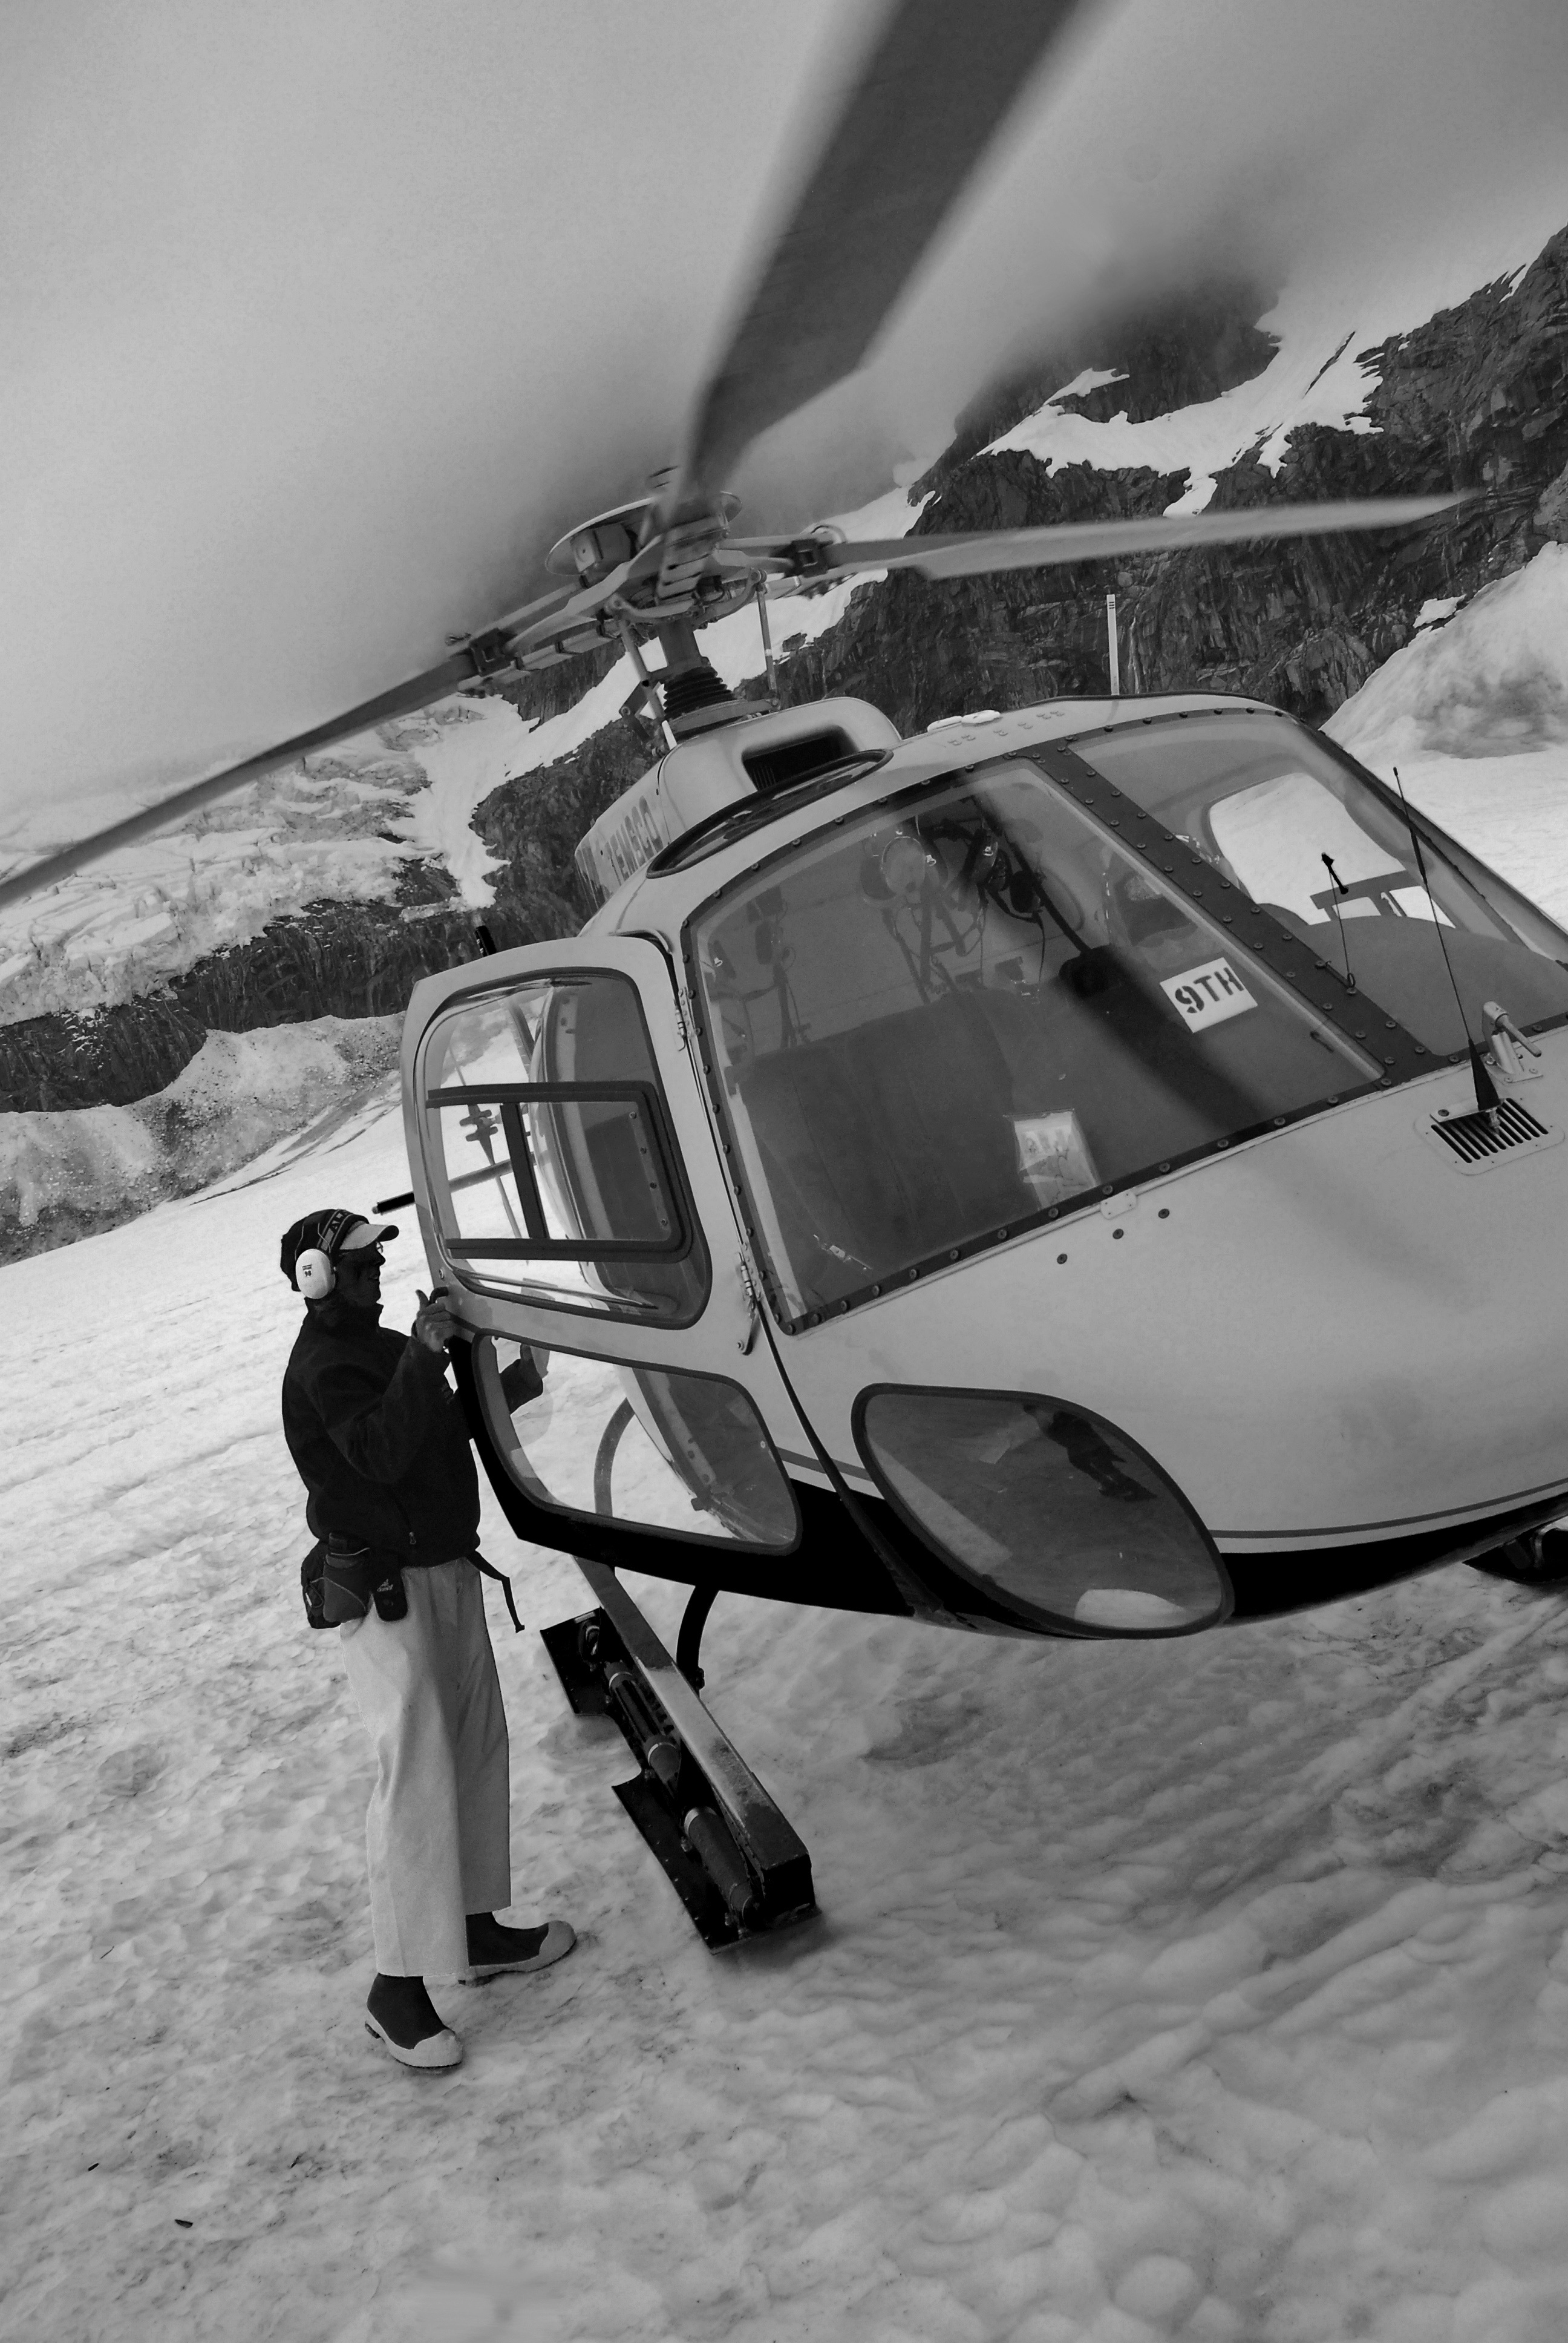
snow, winter, black and white, white, car, photography, driving, vehicle, weather, black, monochrome, helicopter, rotors, monochrome photography